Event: Nepal Earthquake
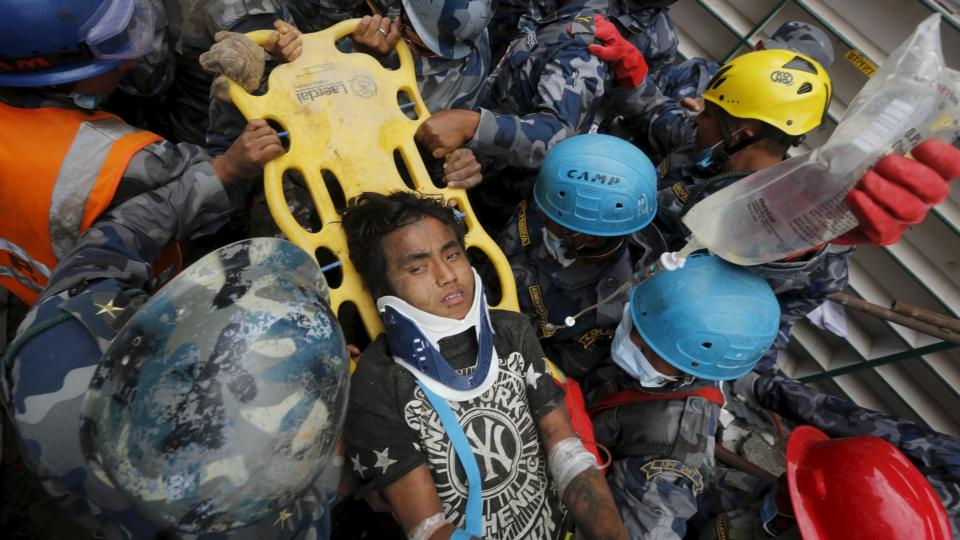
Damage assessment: no_damage